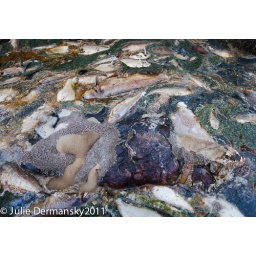
dog in middle of fish kill